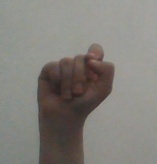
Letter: fa